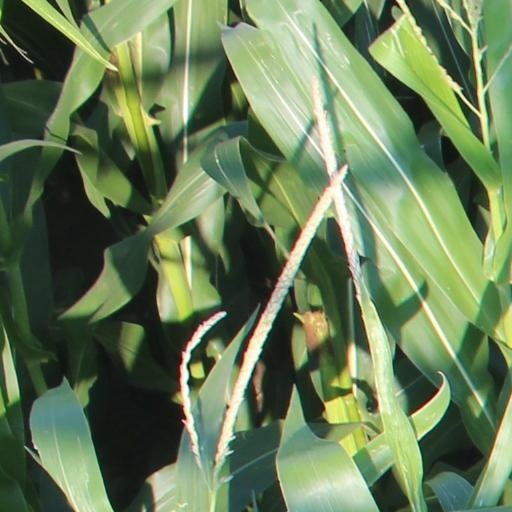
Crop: maize; corn